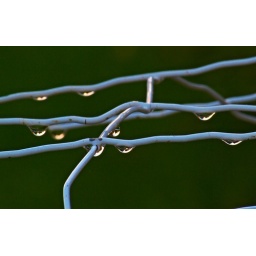
DPS 204/365 water under the fence